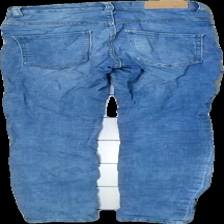
View: back
Type: Jeans
Category: Ladies
Brand: Gina Tricot
Colors: Blue
Material: 100% bomull
Pattern: Logo print
Cut: Long
Size: XS
Season: All
Stains: Minor
Holes: Minor
Damage: smuts fläck
Damage location: middle right
Damage 2: hål
Damage 2 location: middle left
Price range: <50
Recommended usage: Export
Description: jeans